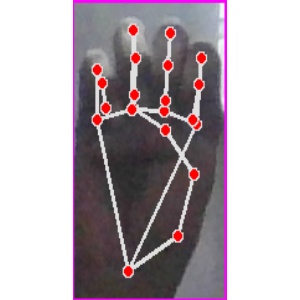
अक्षर: म